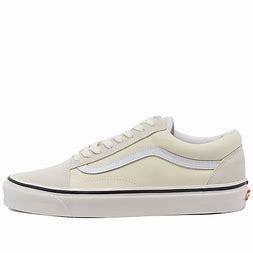
Brand: Vans
Model: UA Old Skool 36 DX